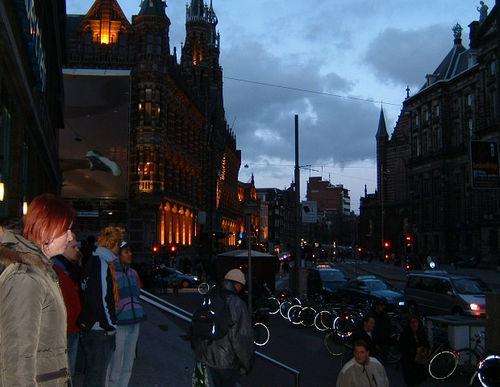
Weather: cloudy or overcast